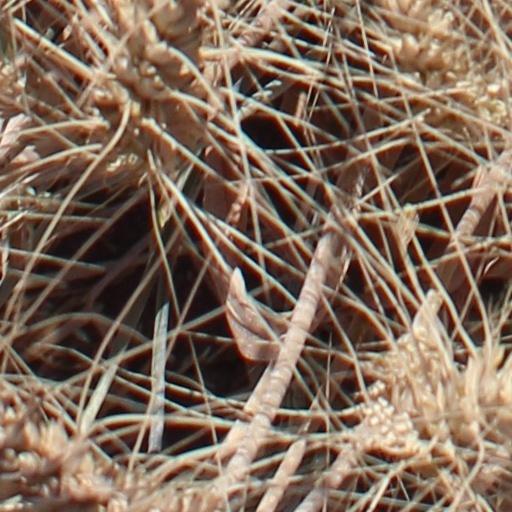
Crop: wheat